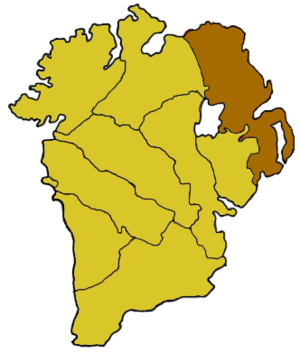
Le diocèse de Down et Connor est un diocèse suffragant de l'Archidiocèse d'Armagh en Irlande du Nord, dont l'origine remonte, selon la tradition, à l'an 600.